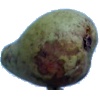
Label: pear_stone